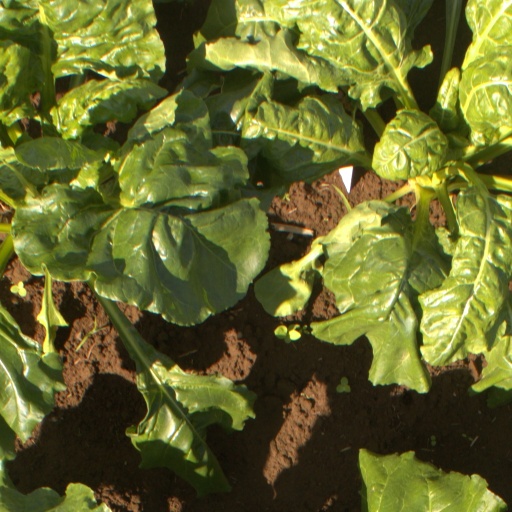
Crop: sugar beet